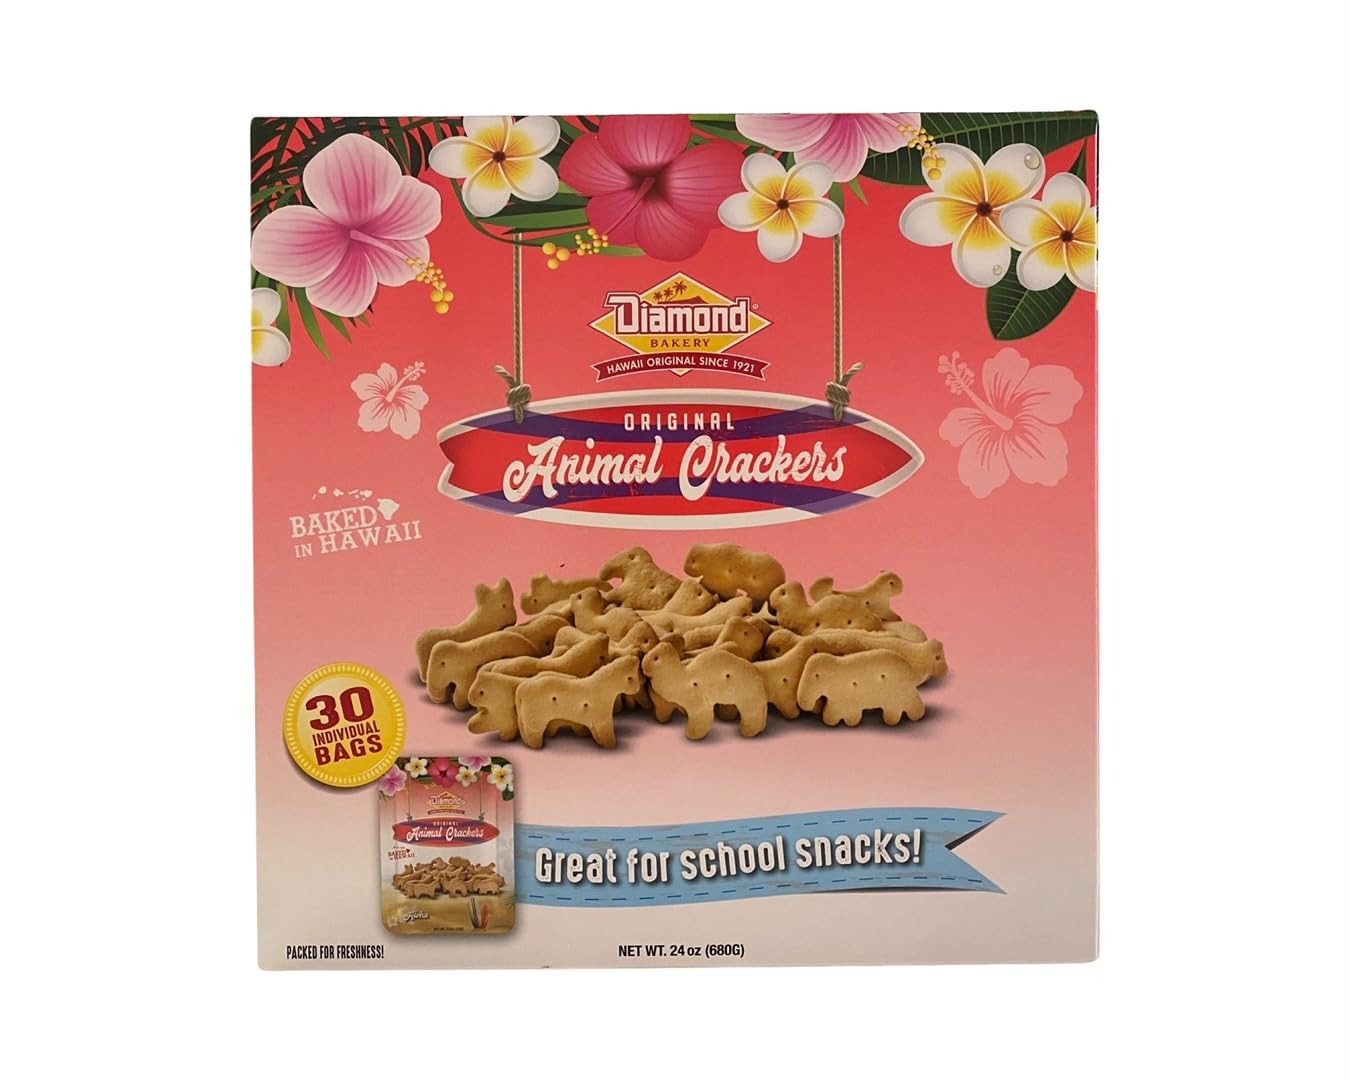
Item Name: Diamond Bakery Hawaiian Original Animal Crackers, 24 OZ
Bullet Point 1: Diamond Bakery Hawaiian Original Animal Crackers are a delicious and fun snack for any occasion.
Bullet Point 2: 24 ounces, with 30 individual bags in each box.
Bullet Point 3: Perfect for parties, movie nights, or just a tasty snack on your own.
Product Description: Diamond Bakery Hawaiian Original Animal Crackers are a delicious and fun snack that is perfect for any occasion. Each box of crackers contains 30 individual bags, so you can enjoy them with friends and family or share them with coworkers. The crackers are also a great source of fiber, which can help you feel full and satisfied. Whether you are looking for a snack to enjoy with your favorite movie or a tasty addition to your party spread, Diamond Bakery Hawaiian Original Animal Crackers are the perfect choice.
Value: 0.8
Unit: Ounce

Price: 32.99